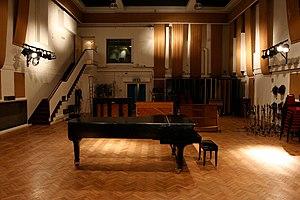
Twist and Shout est le titre du premier EP officiel des Beatles, paru en juillet 1963. Il contient quatre titres issus de leur album Please Please Me sorti quatre mois plus tôt, dont la chanson éponyme. Toutes les pistes de l'EP ont été enregistrées par le groupe au cours d'une même journée en février. Il s'agit de quatre rocks classiques : deux reprises en face A, et deux compositions originales signées McCartney/Lennon en face B.
Long, Long, Long est une chanson des Beatles, écrite par George Harrison et parue sur l'« Album blanc » en 1968. Composée durant le séjour du groupe en Inde, il s'agit de la première chanson dans laquelle Harrison exprime son vécu personnel sur son expérience spirituelle. Sous des dehors de chanson d'amour, le texte est en réalité un message adressé à Dieu, au sujet de la perte de foi dans le catholicisme et d'un retour en verve par la découverte de la spiritualité indienne.